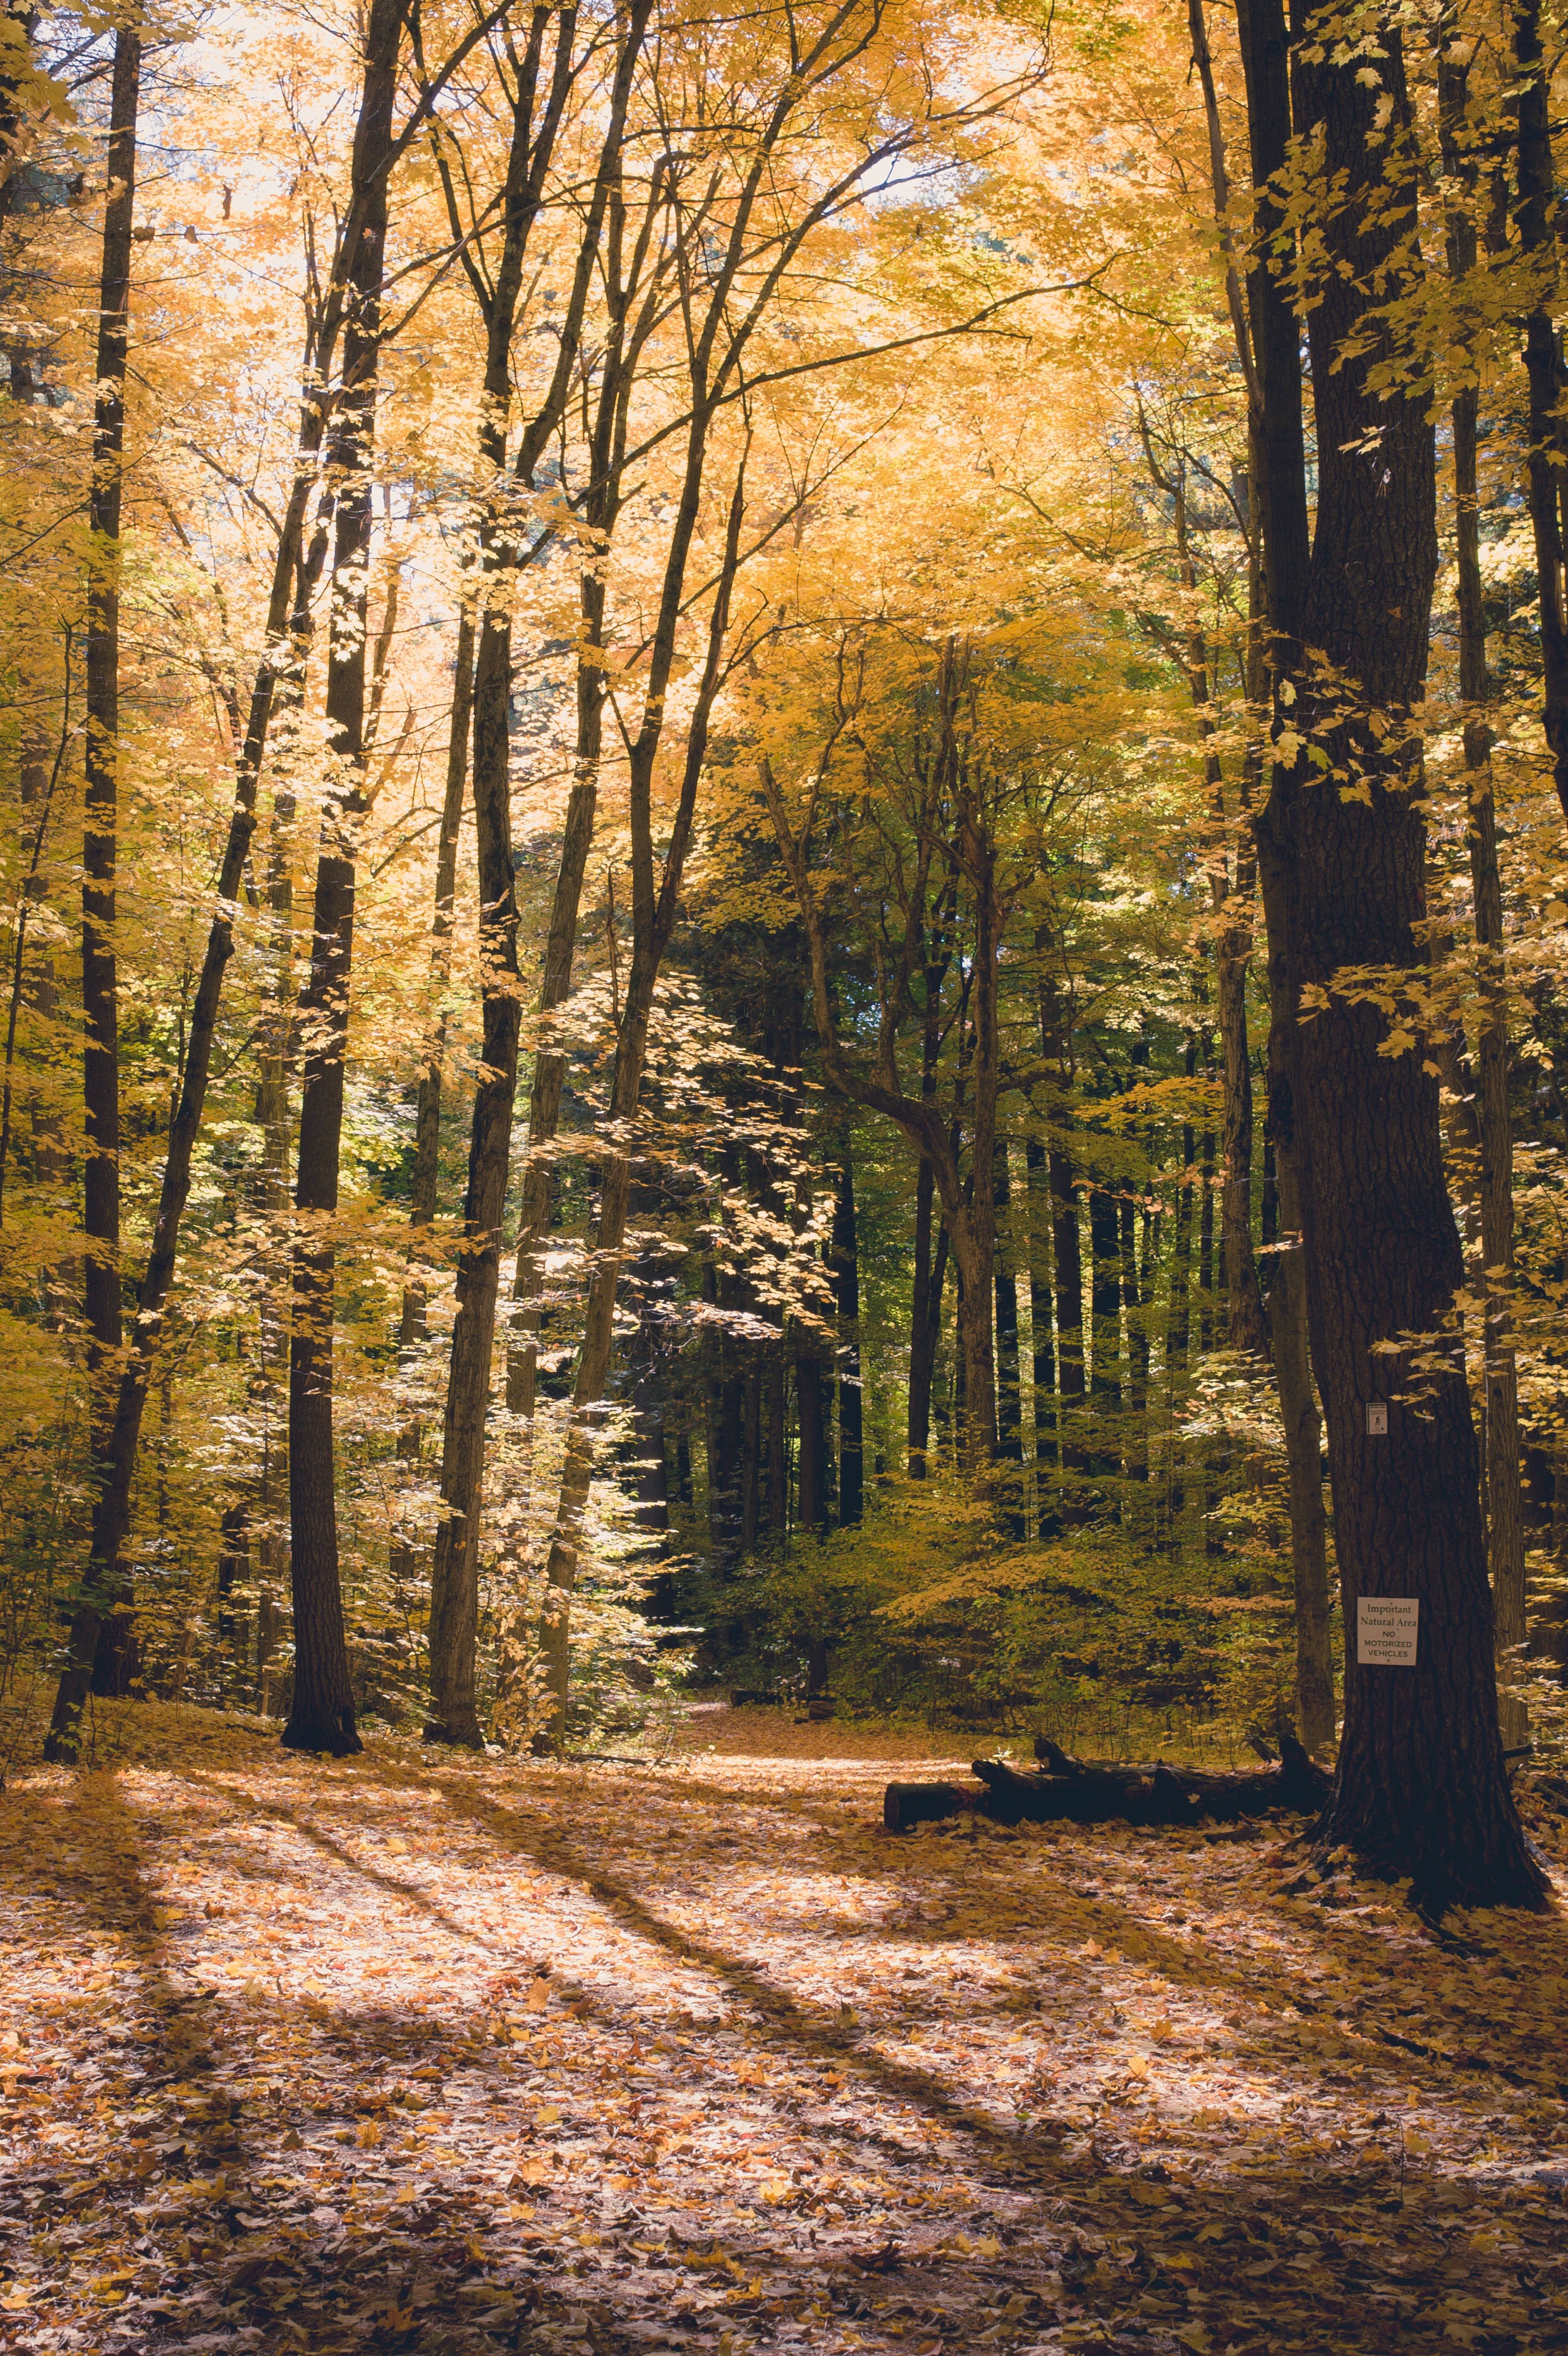
tree, nature, forest, wilderness, branch, winter, plant, sunlight, leaf, autumn, season, deciduous, woodland, habitat, ecosystem, natural environment, woody plant